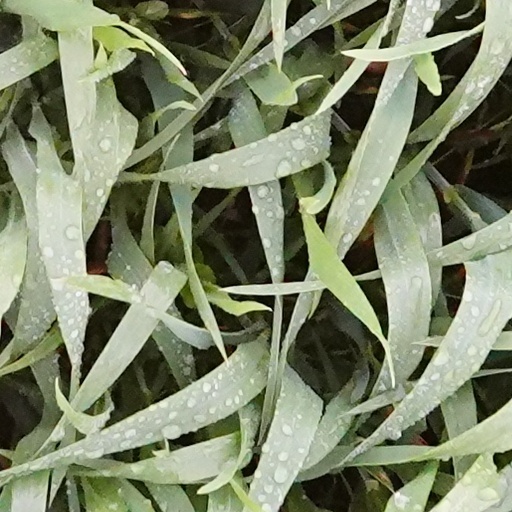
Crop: wheat